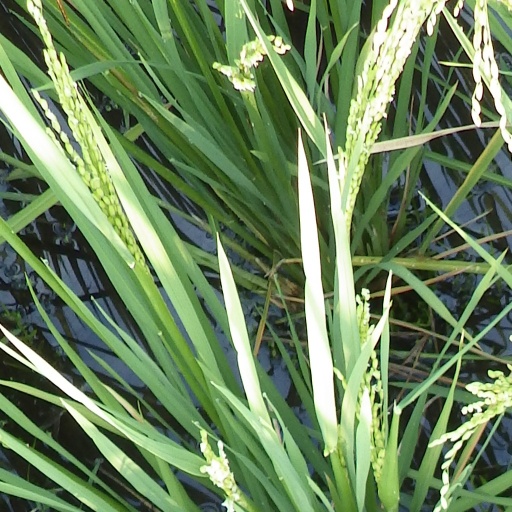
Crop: rice